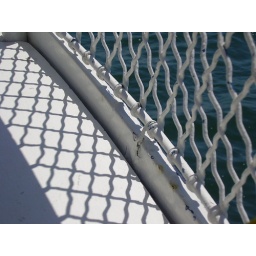
This would be better in black &amp;amp; white, but I'm using a computer with no Photoshop.